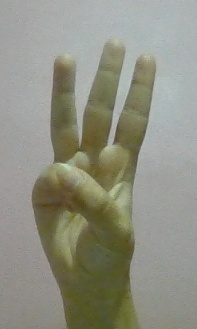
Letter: thaa